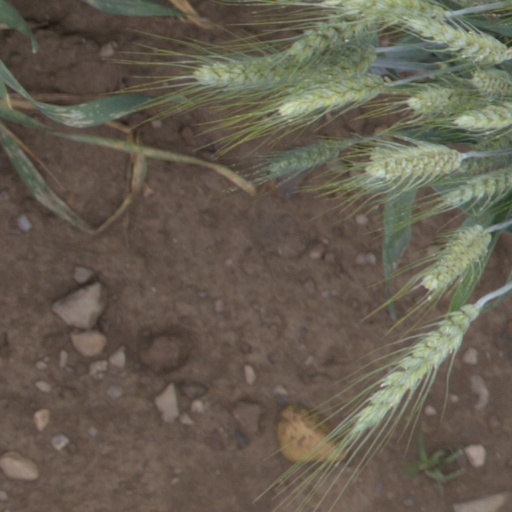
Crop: wheat